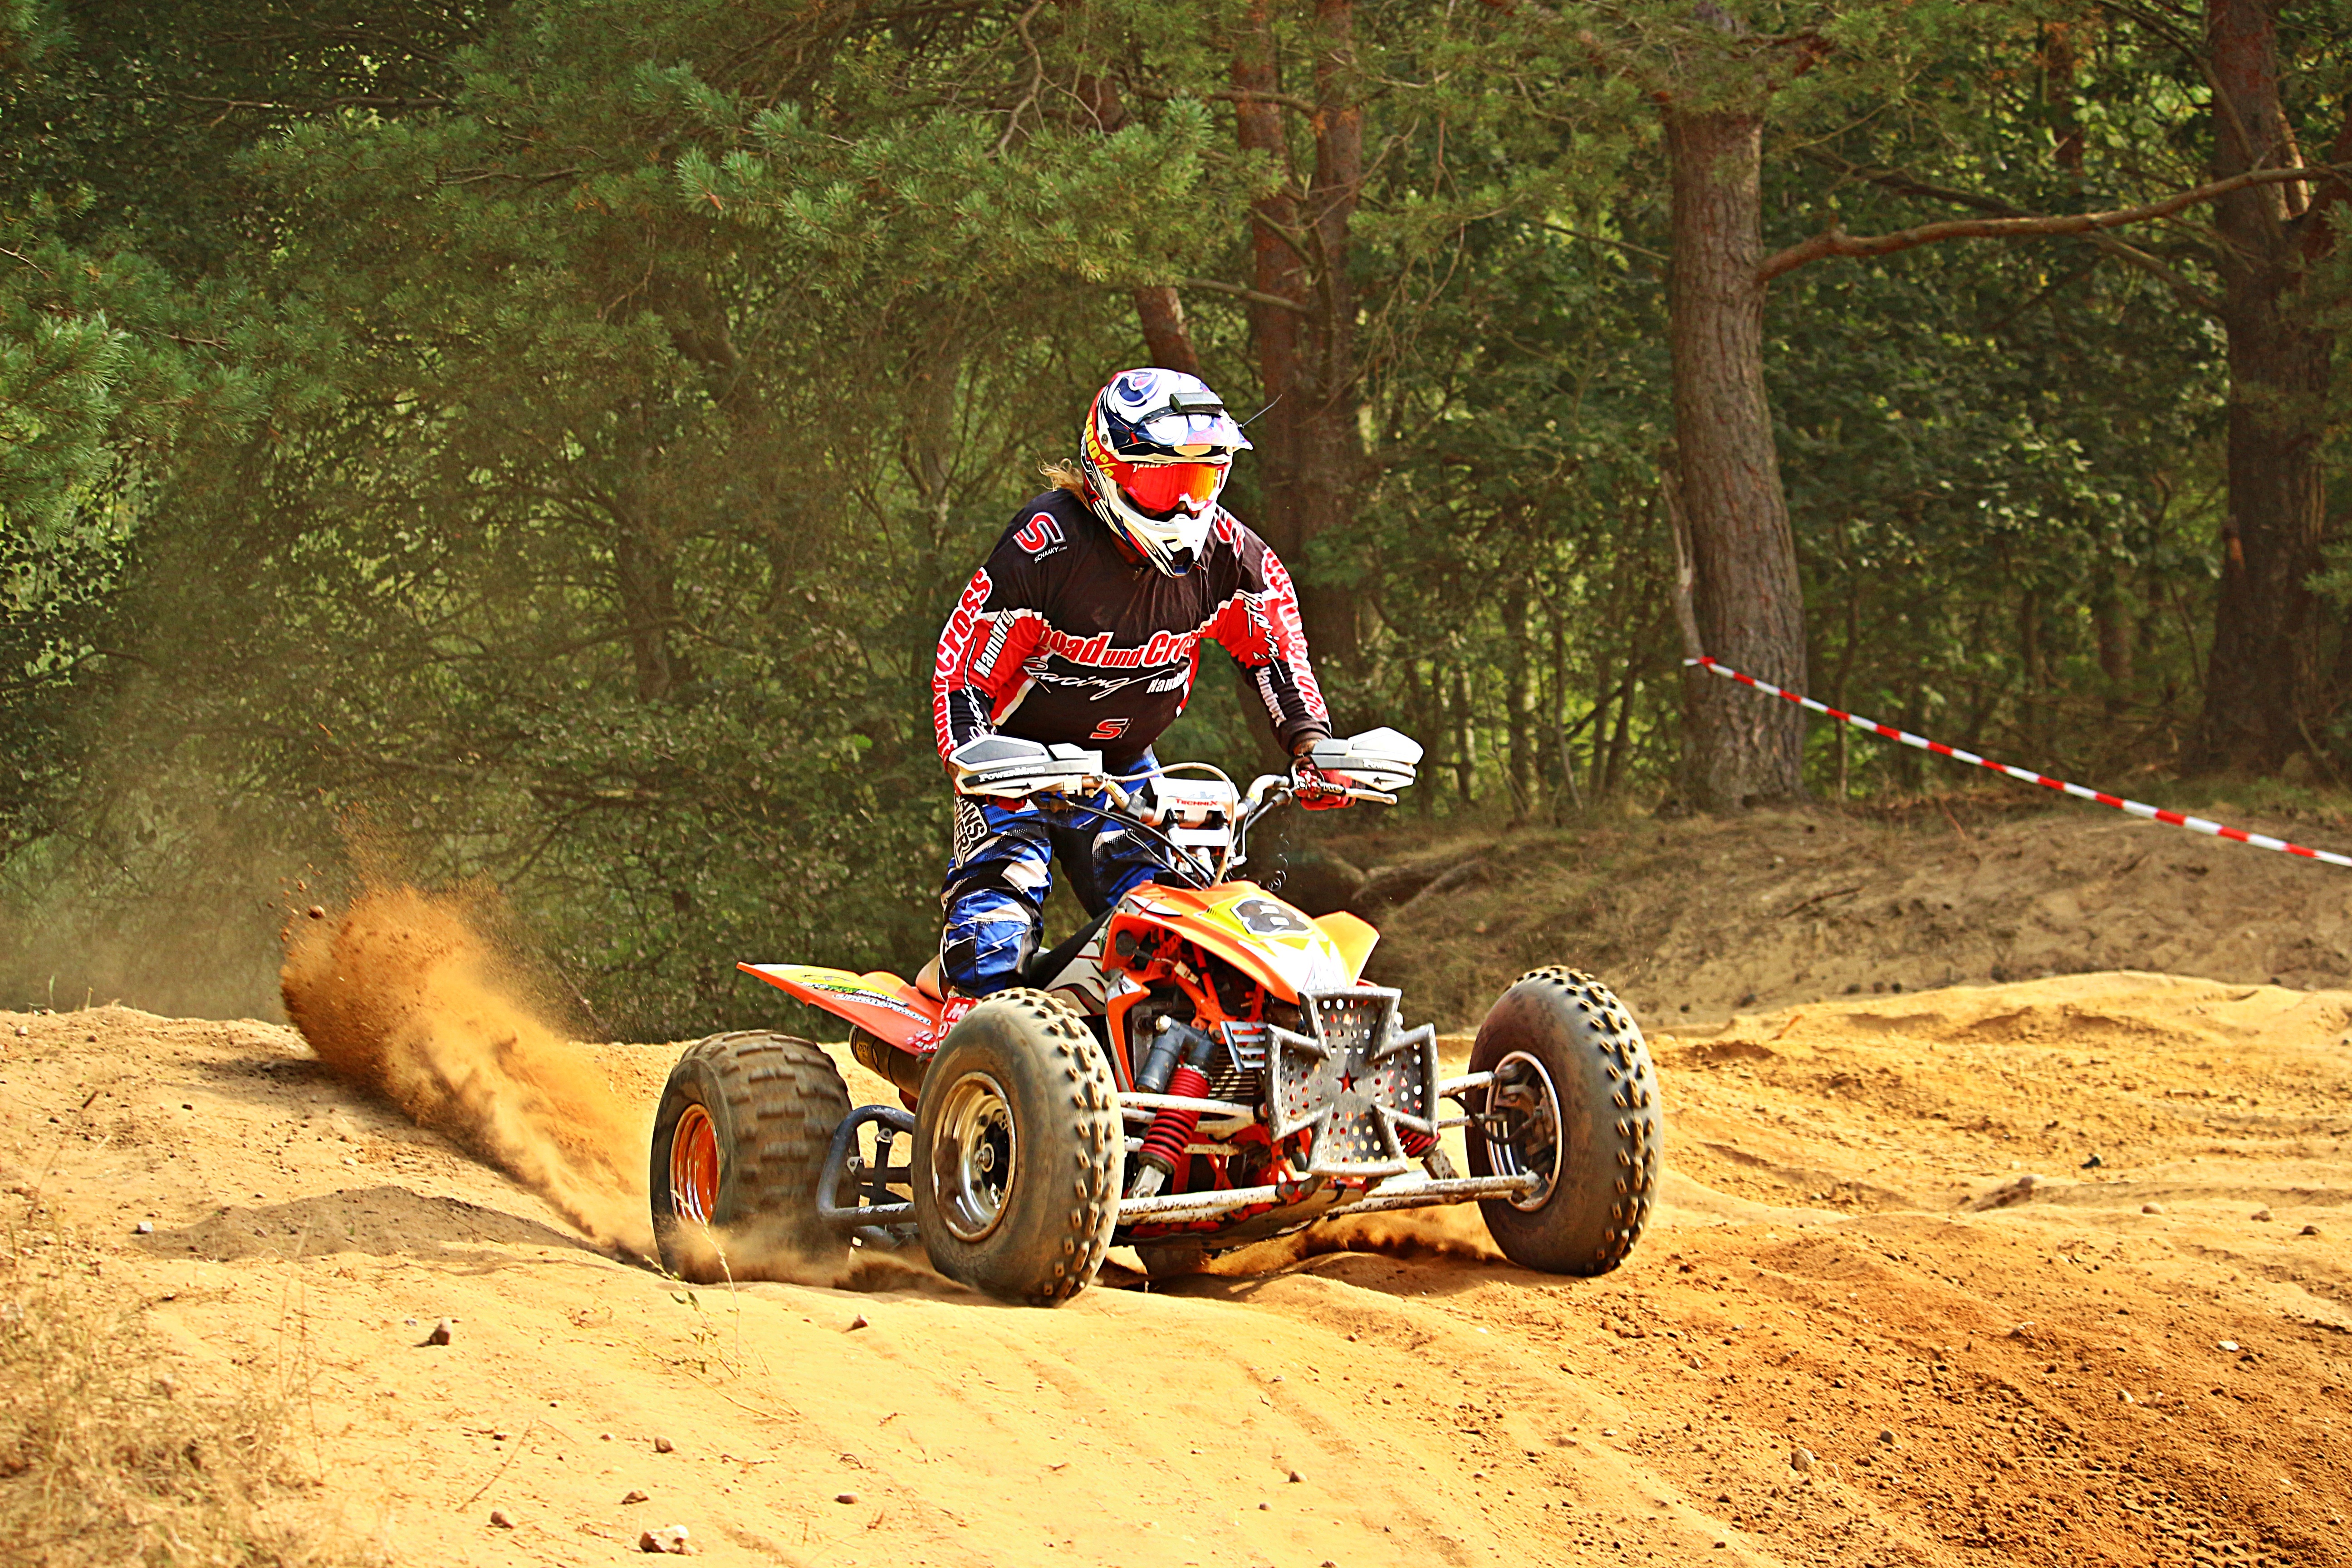
sand, vehicle, motorcycle, motocross, soil, dust, cross, extreme sport, race, sports, racing, quad, motorsport, atv, enduro, motocross ride, motorcycle sport, all terrain vehicle, motorcycle racing, off roading, endurocross, dirt track racing